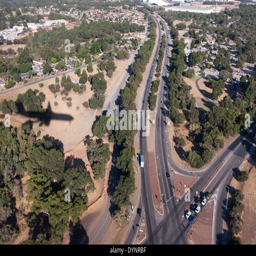
view of the suburbs as plane approaches airport , casting a shadow on the ground